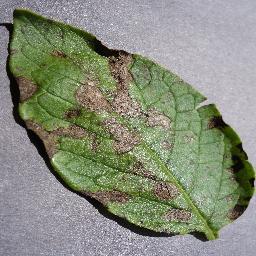
Label: Potato___Early_blight